Finnish language

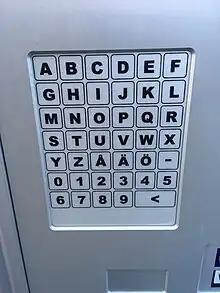
Parking meter keyboard with the Finnish alphabet

The Eastern dialects consist of the widespread Savonian dialects spoken in Savo and nearby areas, and the South-Eastern dialects now spoken only in Finnish South Karelia. The South Karelian dialects were previously also spoken on the Karelian Isthmus and in Ingria. The Karelian Isthmus was evacuated during World War II and refugees were resettled all over Finland. Most Ingrian Finns were deported to various interior areas of the Soviet Union.